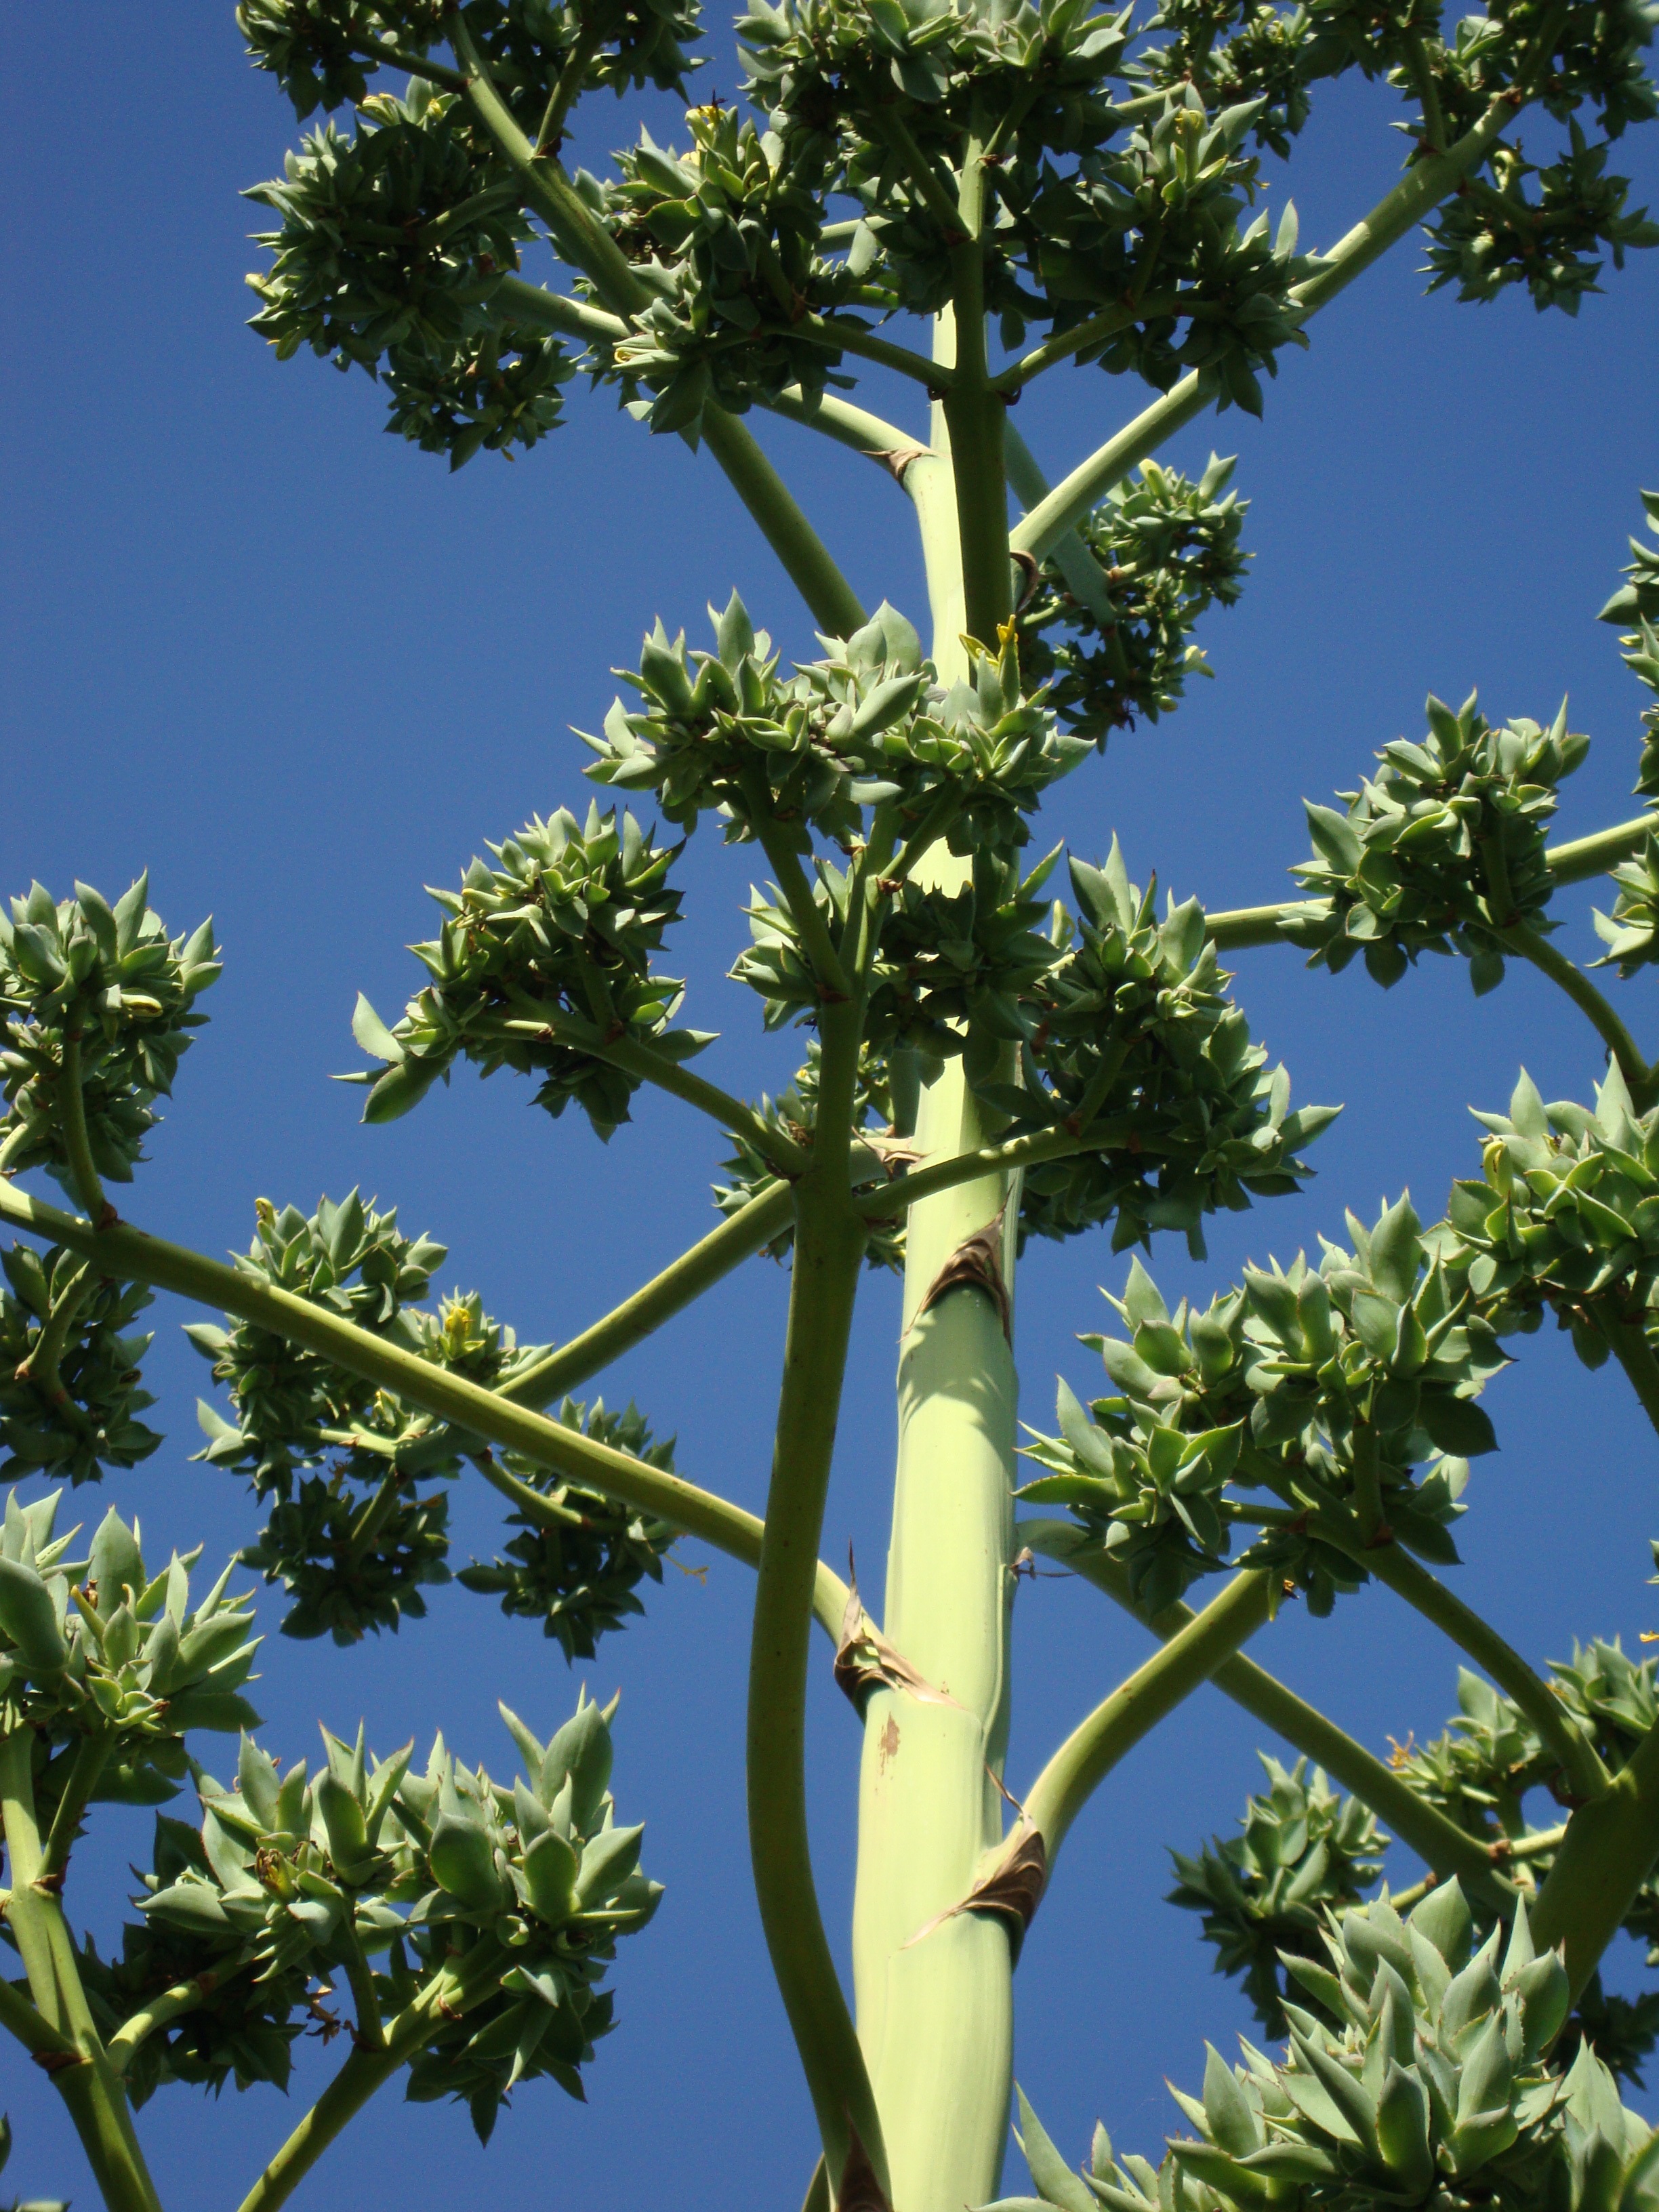
tree, nature, branch, plant, flower, summer, food, produce, botany, flora, shrub, flowering plant, woody plant, land plant, arecales, palm family